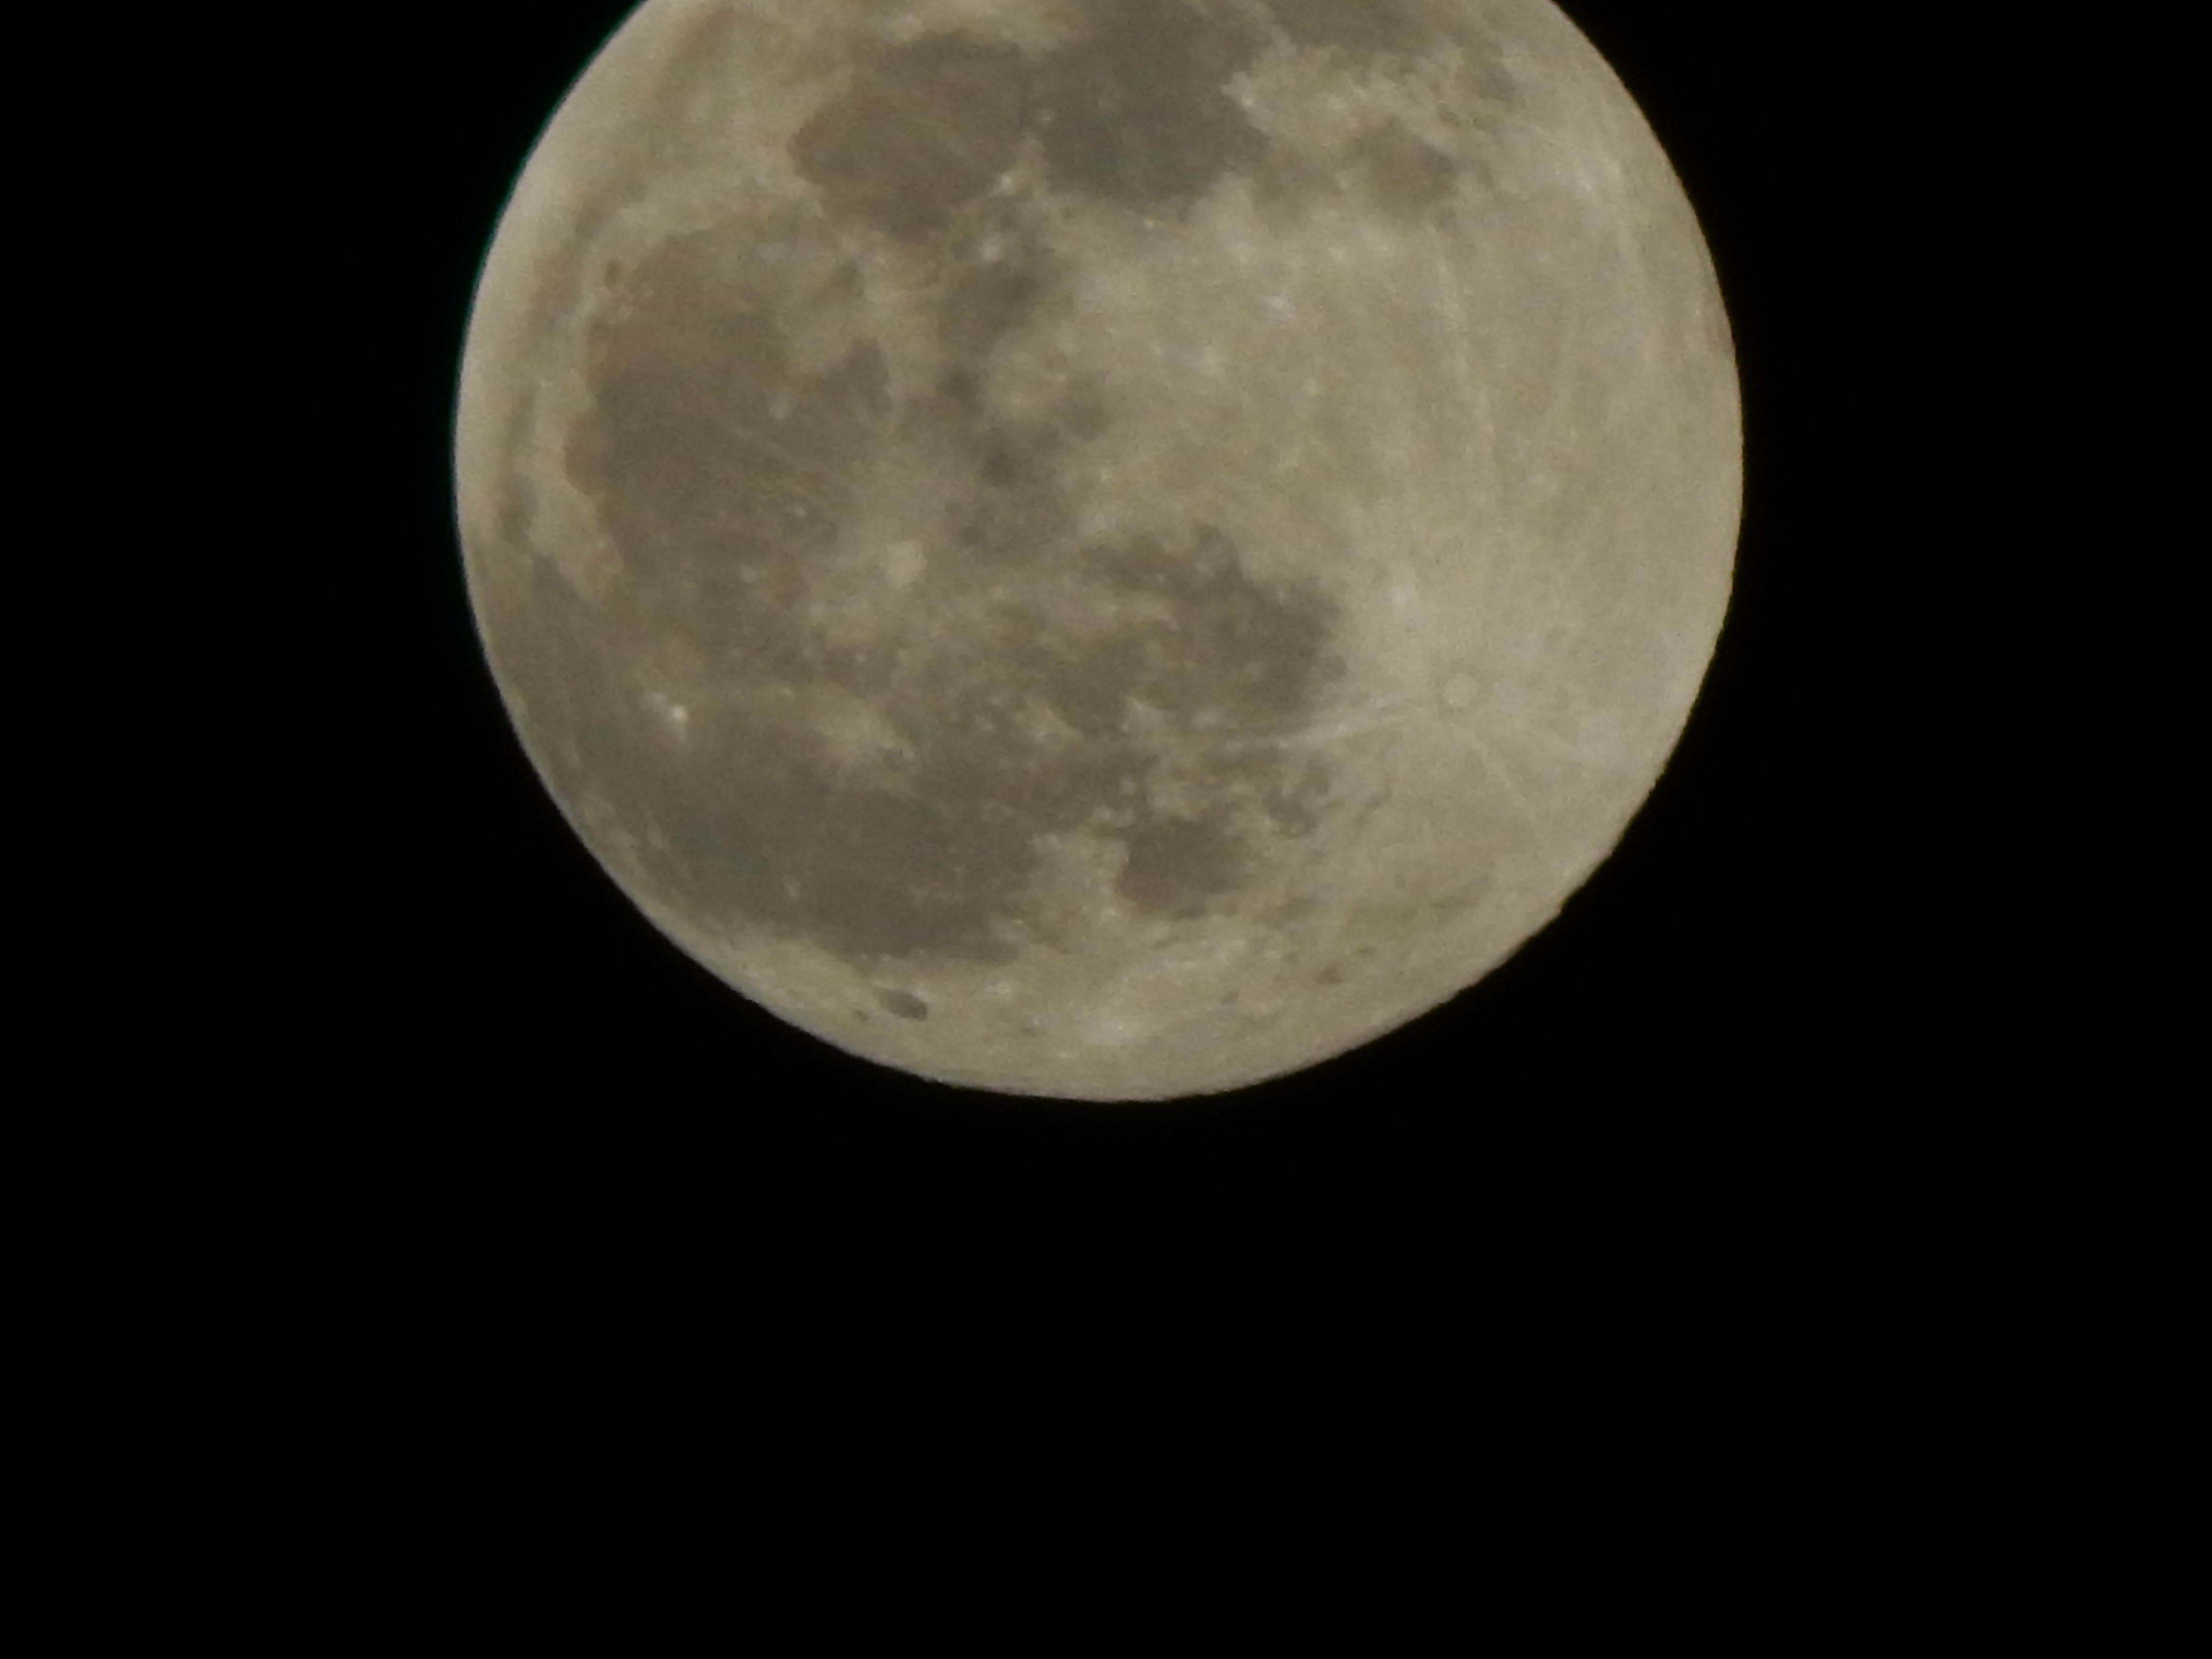
atmosphere, moon, full moon, astronomical object, celestial event